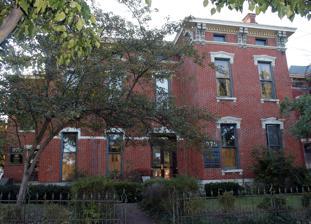
Building: Krumm House
Country: United States of America
Year built: 1885
Historic house in Ohio, United States United States historic place Krumm House U.S. National Register of Historic Places Columbus Register of Historic Properties Interactive map highlighting the building's location Location 975-979 S. High Street, Columbus, Ohio Coordinates 39°56′32″N 82°59′50″W / 39.942121°N 82.997123°W / 39.942121; -82.997123 Built c. 1885 Architectural style Italianate NRHP reference No. 82003568 CRHP No. CR-1 Significant dates Added to NRHP September 30, 1982 Designated CRHP February 8, 1982 The Krumm House is a historic building in the Brewery District neighborhood of Columbus, Ohio . It was listed on the National Register of Historic Places and Columbus Register of Historic Properties in 1982. The brick house was built c. 1885. The building was home to Alexander W. Krumm, the Columbus City Solicitor from 1878 to 1883. The property is also one of few remaining late 19th century houses on South High Street. See also National Register of Historic Places listings in Columbus, Ohio References